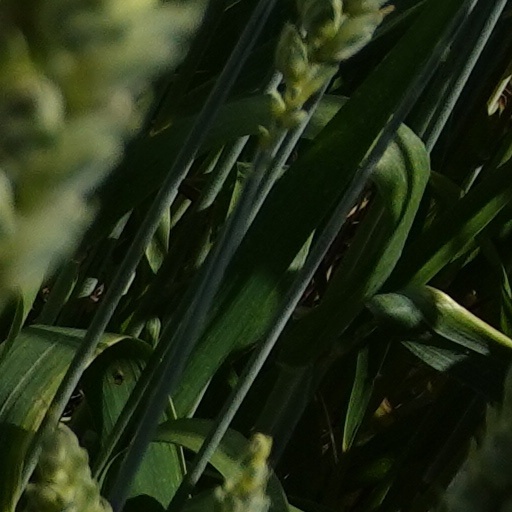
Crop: wheat